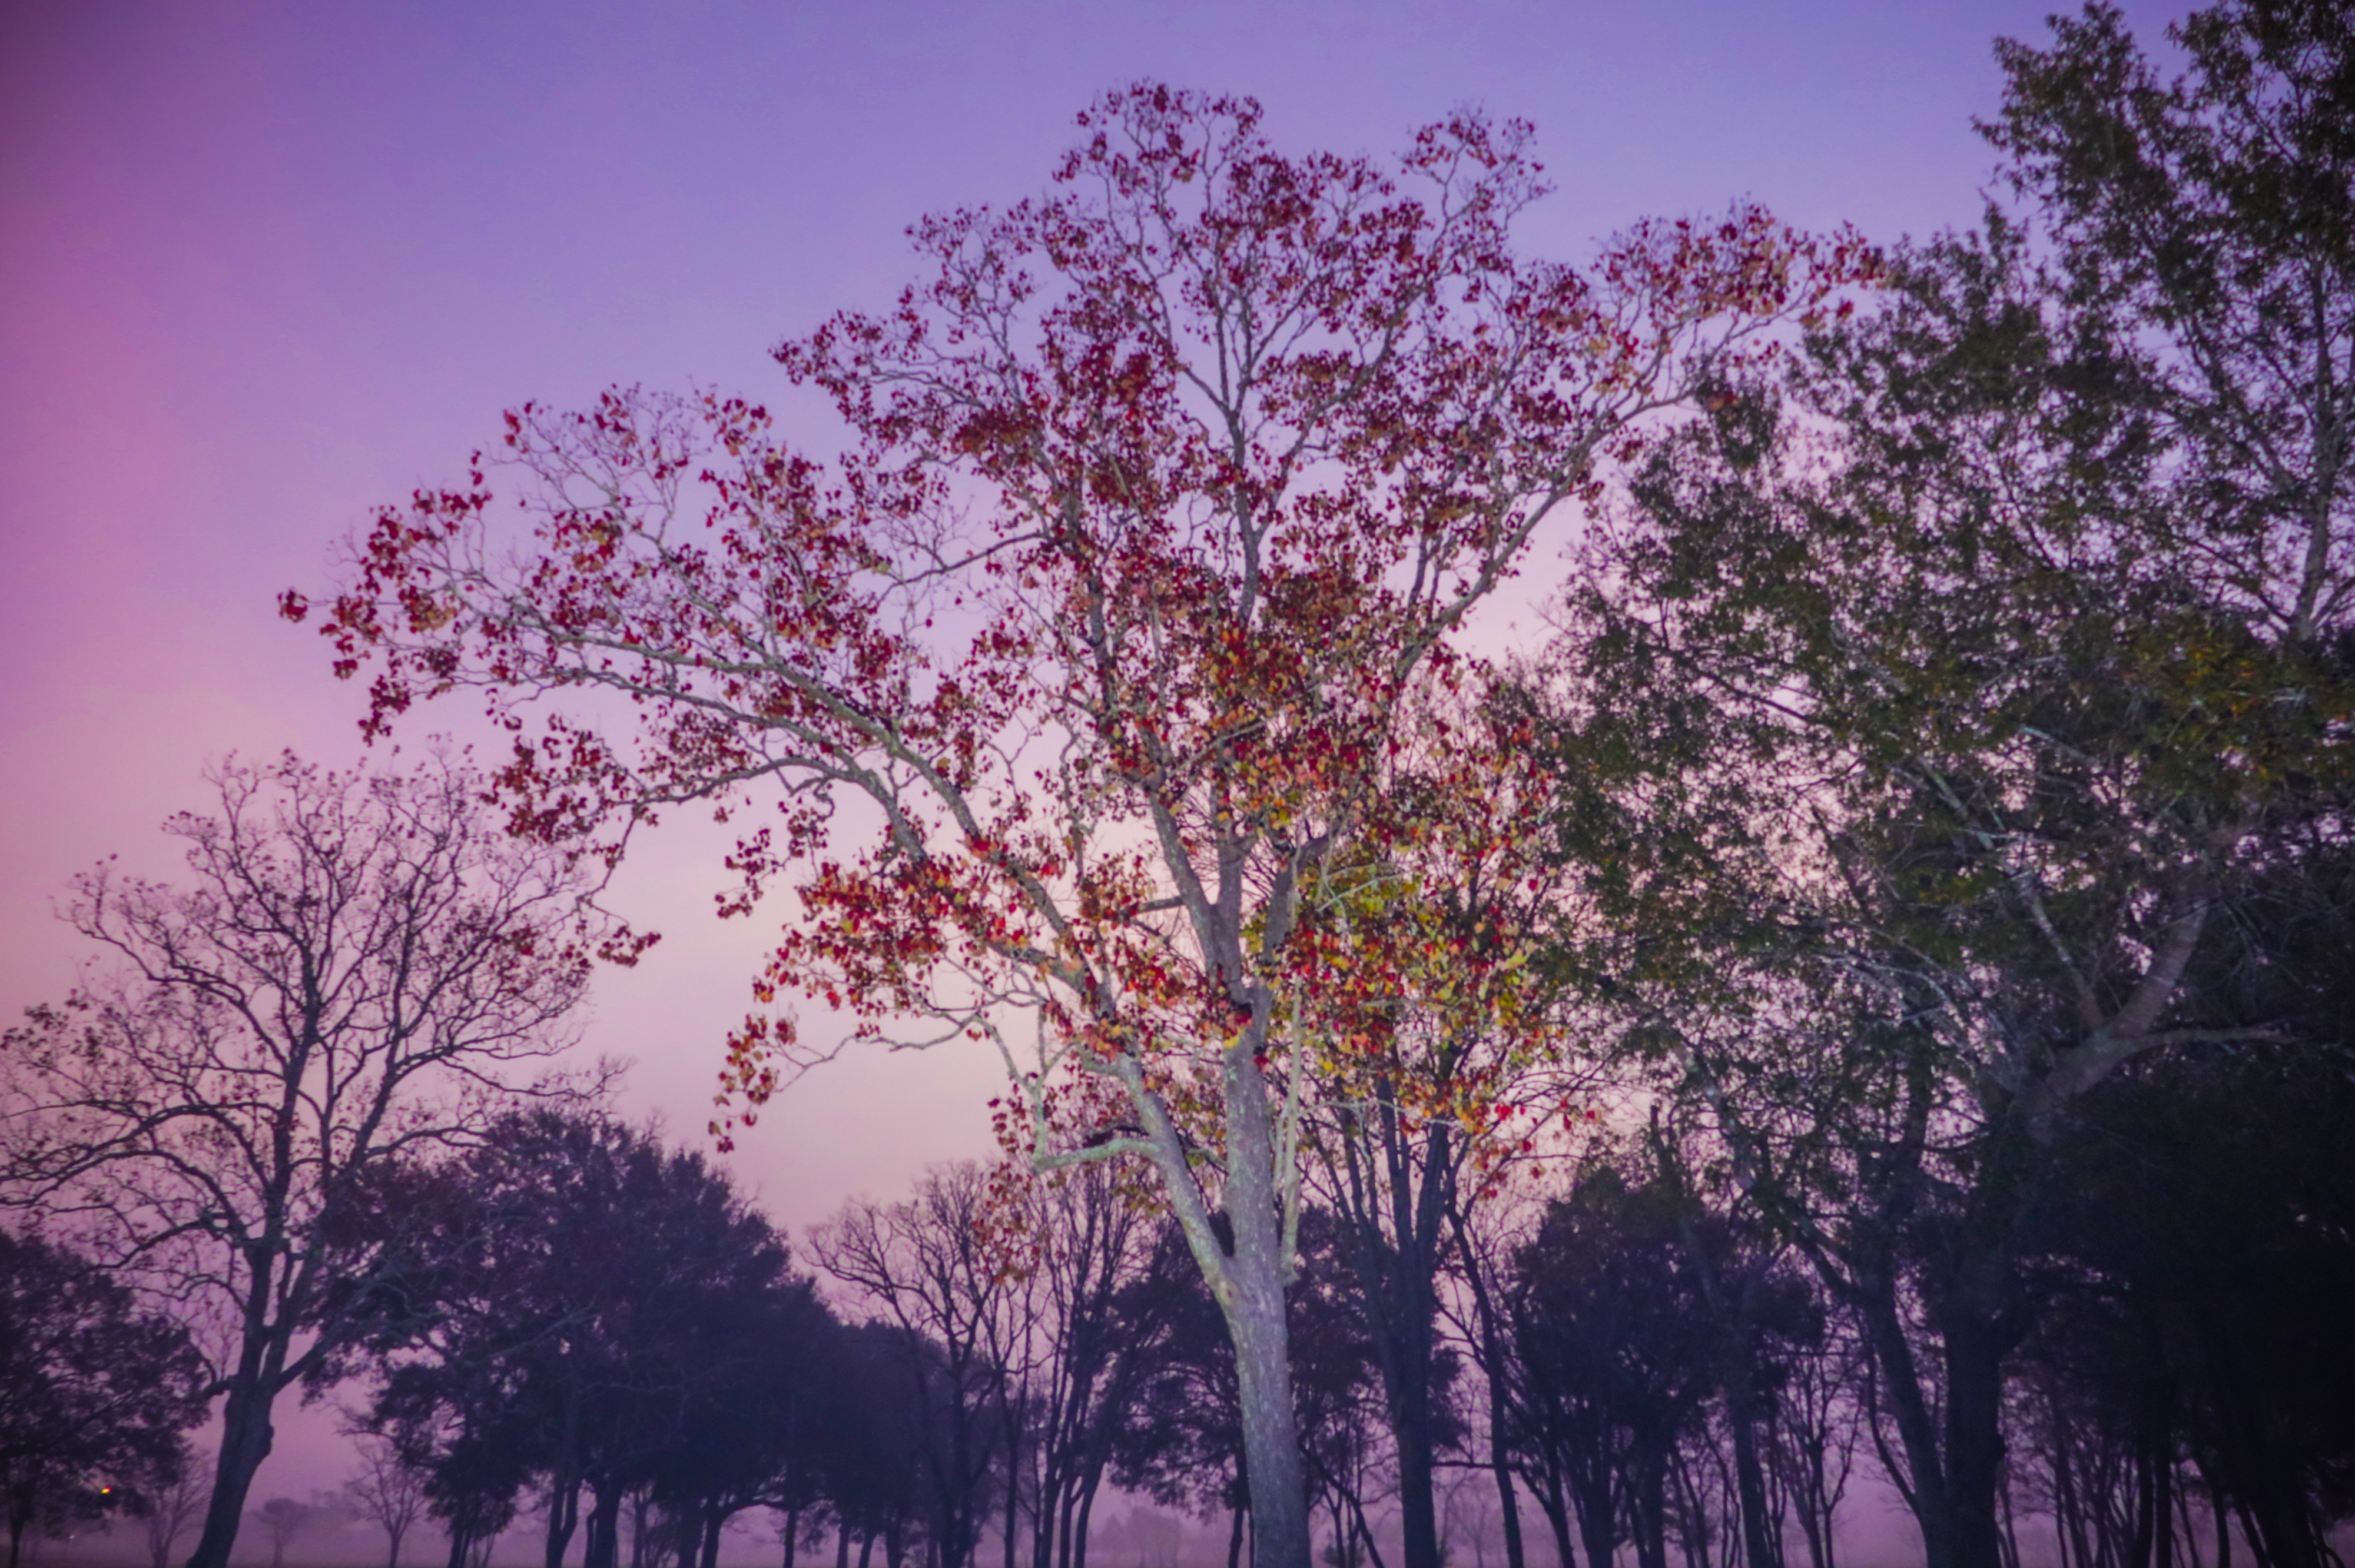
sunrise, trees, fog, canon XC10, speedlite, sky, tree, pink, nature, woody plant, branch, spring, blossom, plant, purple, leaf, morning, sunlight, cherry blossom, flower, evening, autumn, landscape, computer wallpaper